Mira

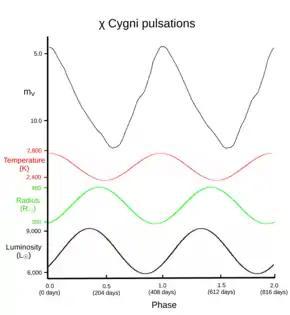
Pulsations in χ Cygni, showing the relation between the visual light curve, temperature, radius and luminosity typical of Mira variable stars

From northern temperate latitudes, Mira is generally not visible between late March and June due to its proximity to the Sun. This means that at times several years can pass without it appearing as a naked-eye object.